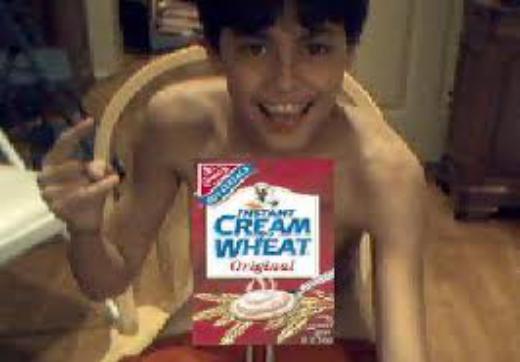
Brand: Cream of Wheat
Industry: Food